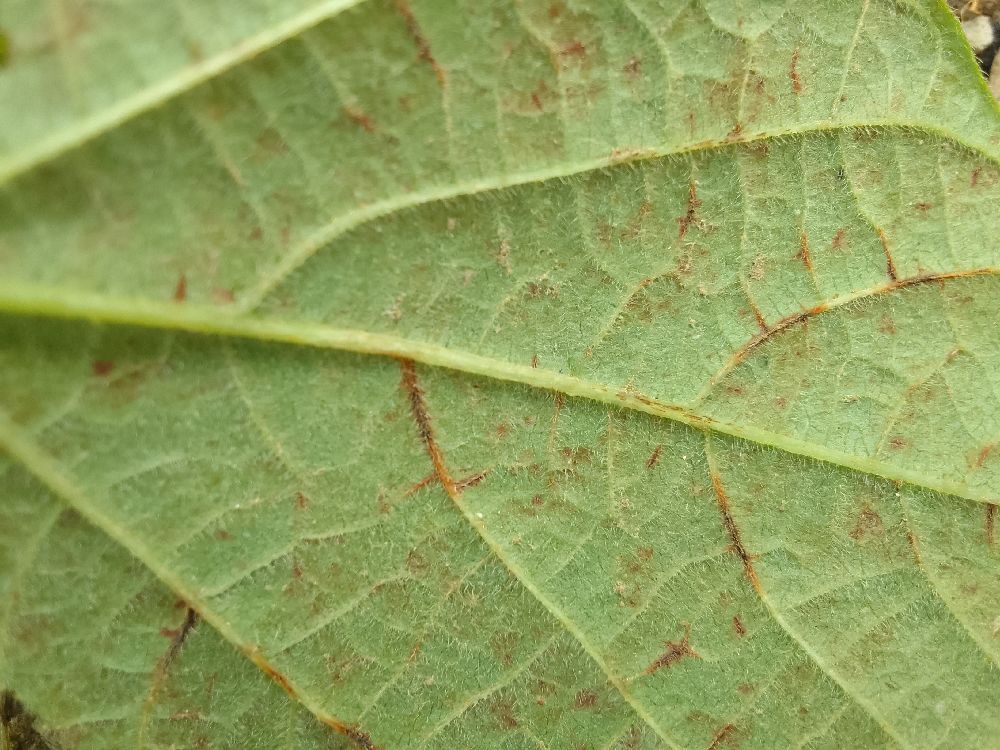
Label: anthracnose